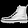
Label: Ankle boot